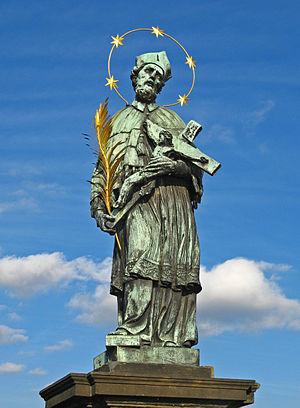
Jean Népomucène est un prêtre catholique et un martyr. Les sources disponibles sur ce nom pourraient se référer à deux personnes distinctes. Il est fêté le 20 mars. Jean Népomucène est l’un des saints les plus vénérés, vu la multiple protection qu’il accordait : il est le patron des bateliers, des ponts, des prêtres, de tous les hommes qui avaient quelque chose de commun avec l’eau.